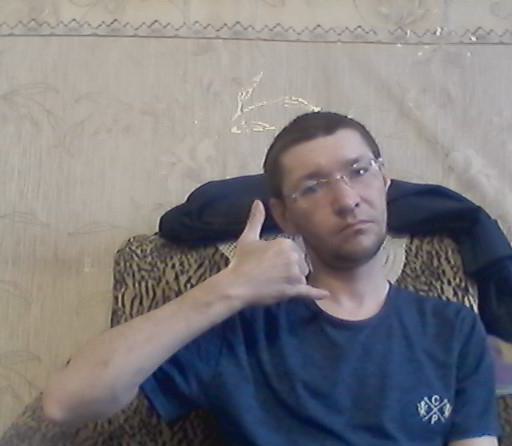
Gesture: call